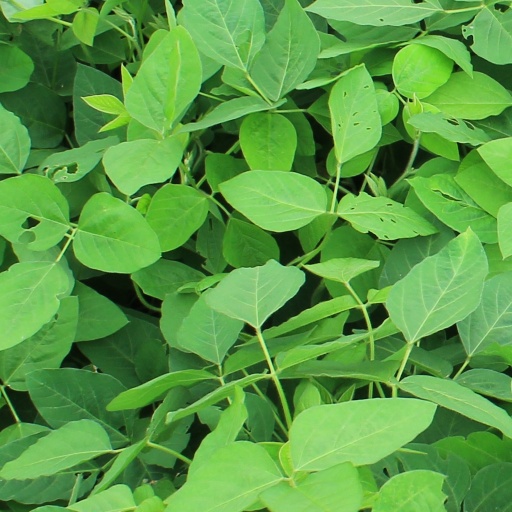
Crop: soybean